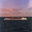
Label: ship